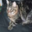
Label: cat